Greece in the Eurovision Song Contest 2017

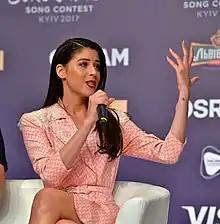
Demy during a press meet and greet

The Eurovision Song Contest 2017 took place at the International Exhibition Centre in Kyiv, Ukraine. It consisted of two semi-finals held on 9 and 11 May, respectively, and the final on 13 May 2017. According to Eurovision rules, all nations with the exceptions of the host country and the "Big Five" (France, Germany, Italy, Spain, and the United Kingdom) are required to qualify from one of two semi-finals in order to compete for the final; the top ten countries from each semi-final progress to the final. The European Broadcasting Union (EBU) split up the competing countries into six different pots based on voting patterns from previous contests, with countries with favourable voting histories put into the same pot. On 31 January 2017, an allocation draw was held which placed each country into one of the two semi-finals and determined which half of the show they would perform in. Greece was placed into the first semi-final, to be held on 9 May 2017, and was scheduled to perform in the second half of the show.